Paintings by Adolf Hitler

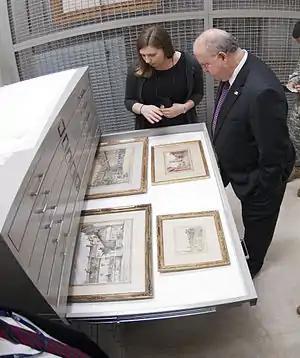
Watercolors owned by Heinrich Hoffmann, one of Hitler's photographers, stored at the U.S. Army Center of Military History. The paintings were cited in "Price v. United States".

Samuel Morgenstern, an Austrian businessman and a business partner of the young Hitler in his Vienna period, bought many of Hitler's paintings. According to Morgenstern, Hitler came to him for the first time at the beginning of the 1910s, either in 1911 or in 1912. When Hitler came to Morgenstern's glazier store for the first time, he offered Morgenstern three of his paintings. Morgenstern kept detailed records of his clientele, through which it was possible to locate the buyers of Hitler's paintings. It was found that the majority of the buyers were Jewish. An important client of Morgenstern, a lawyer by the name of Josef Feingold, bought a series of paintings by Hitler depicting old Vienna.